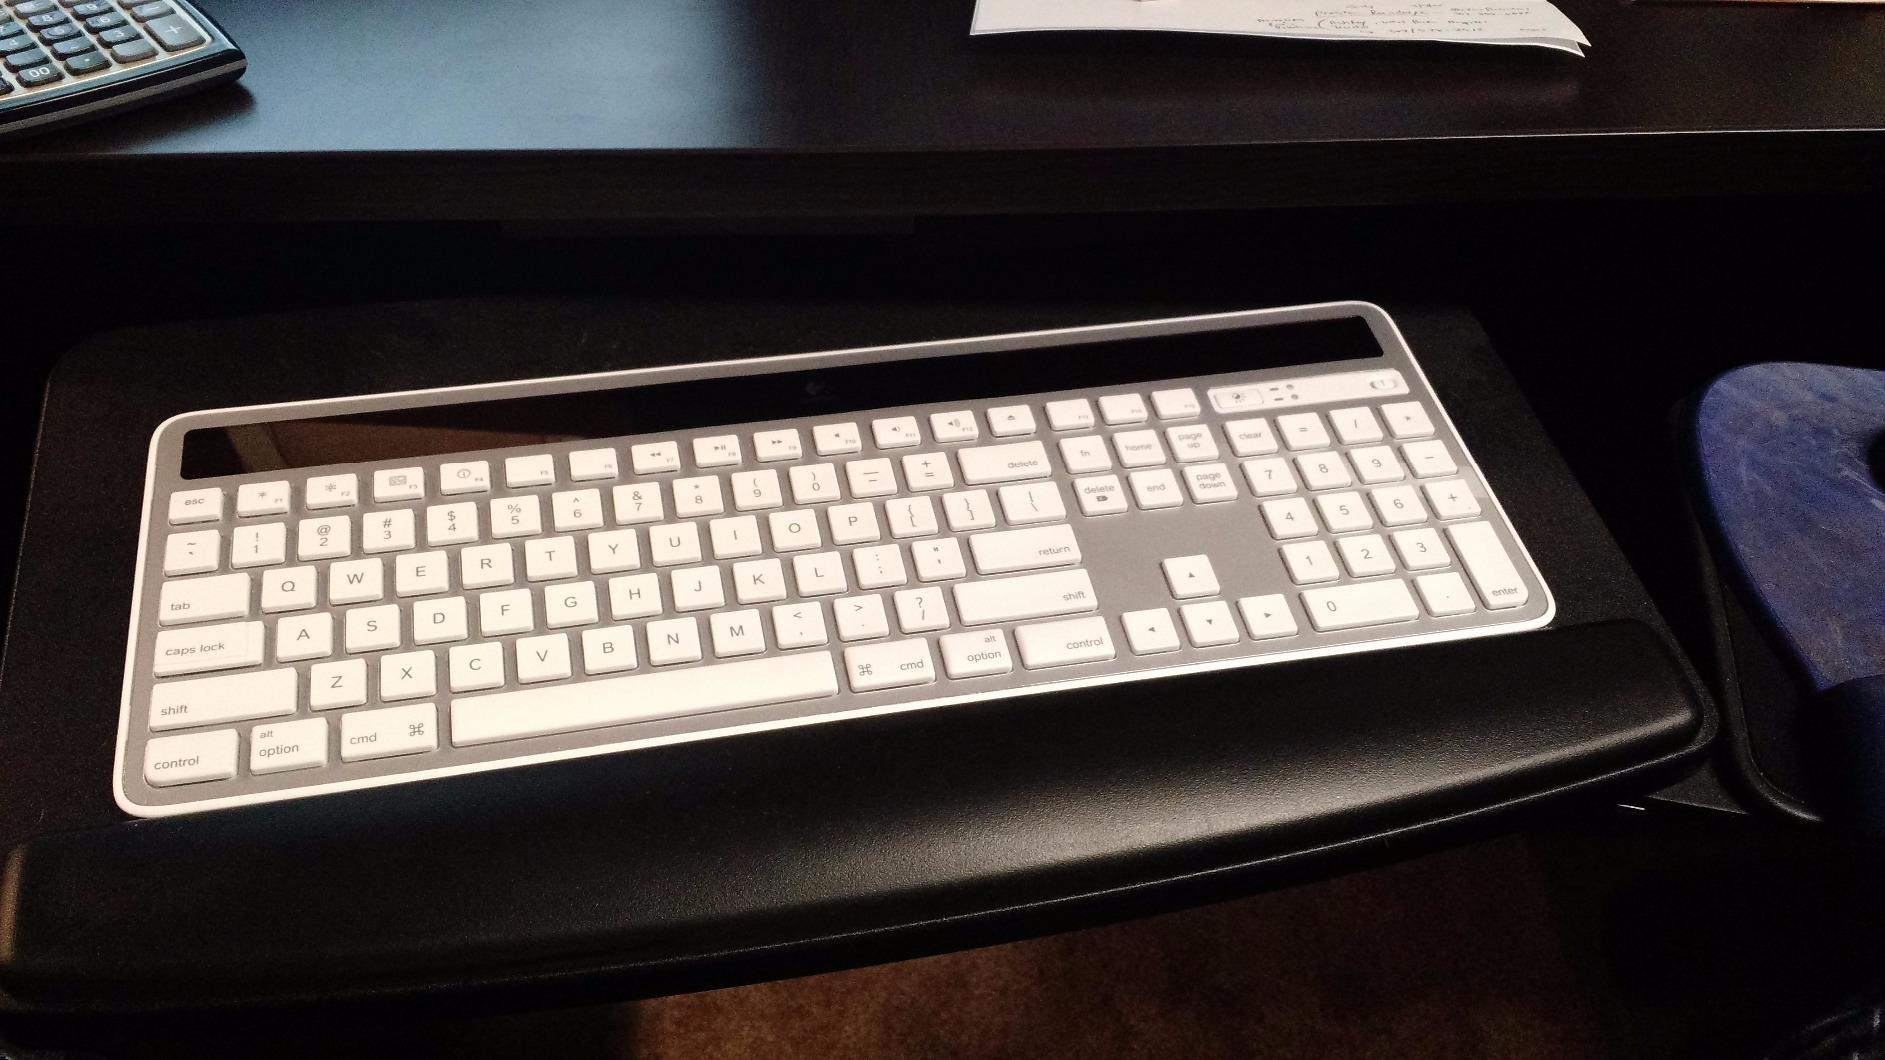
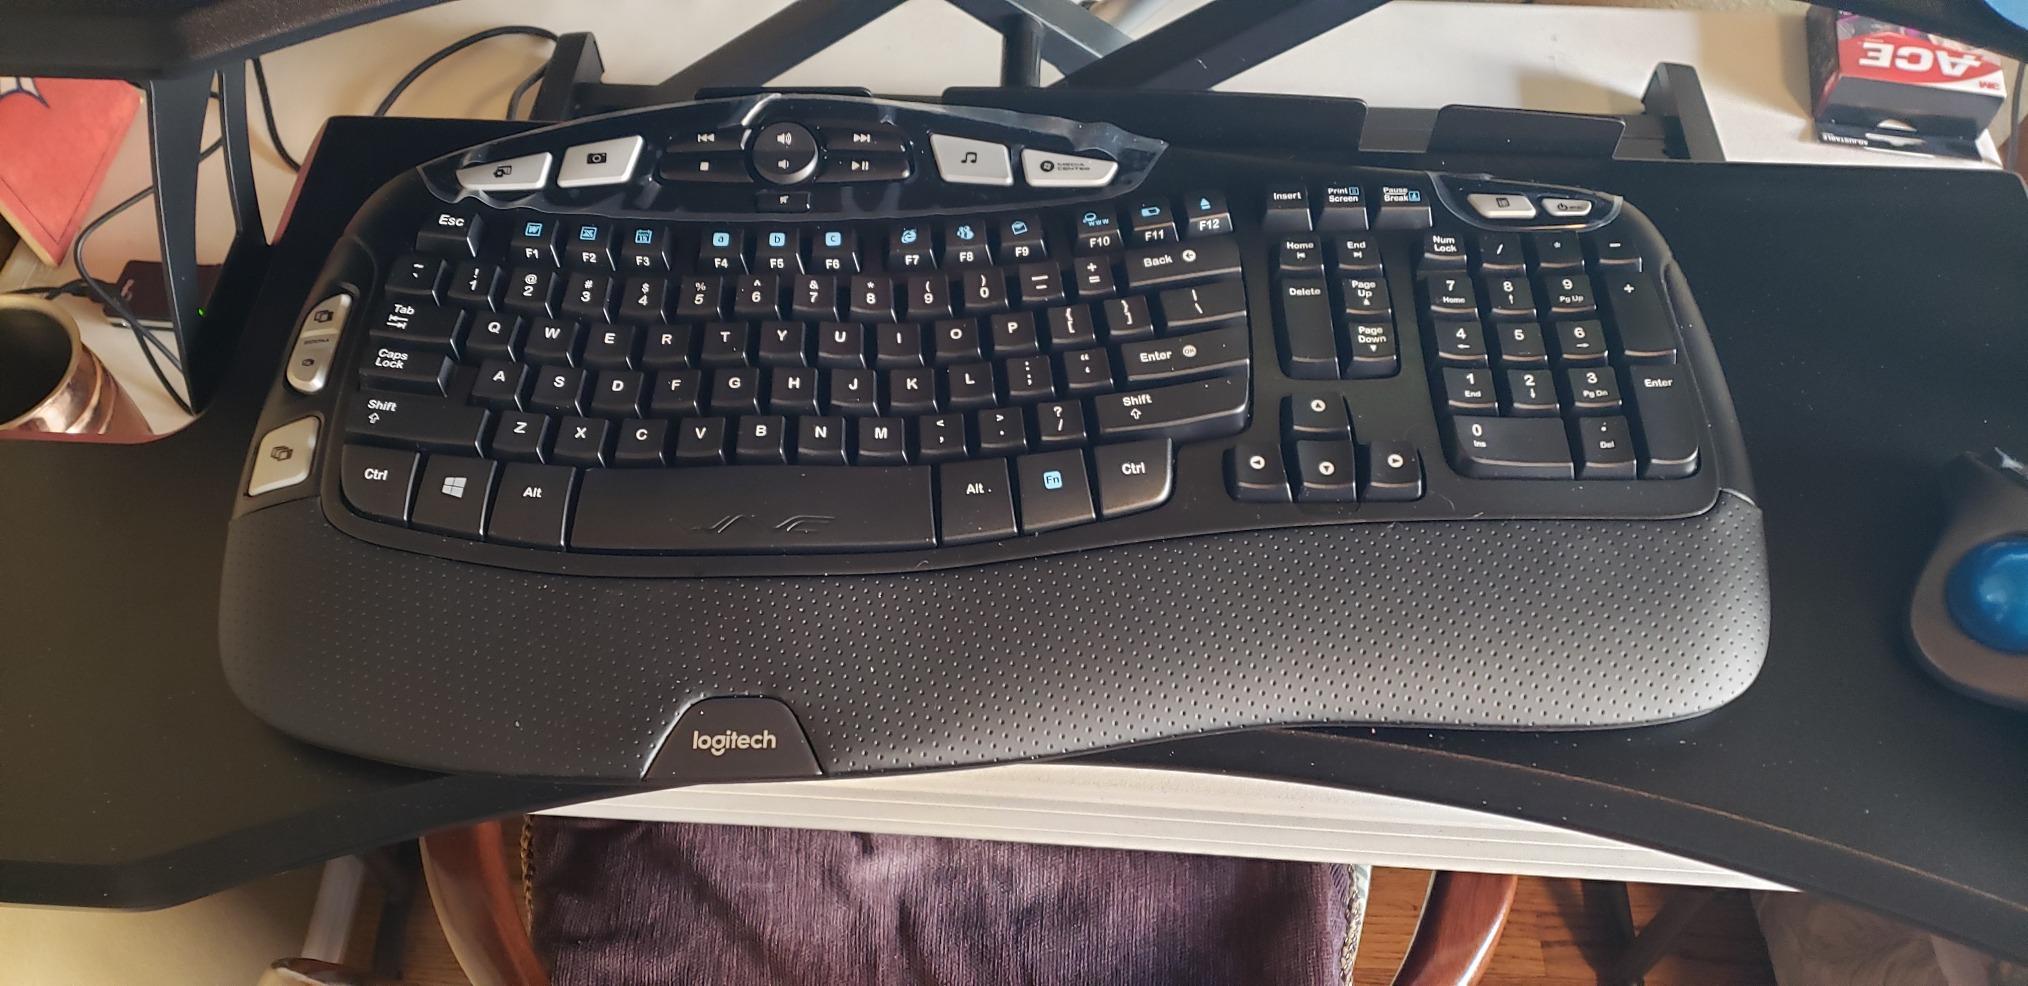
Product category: keyboard
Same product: no